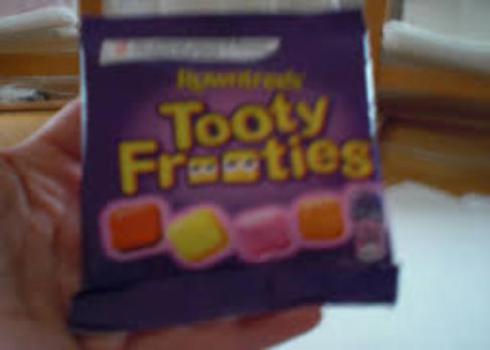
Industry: Food